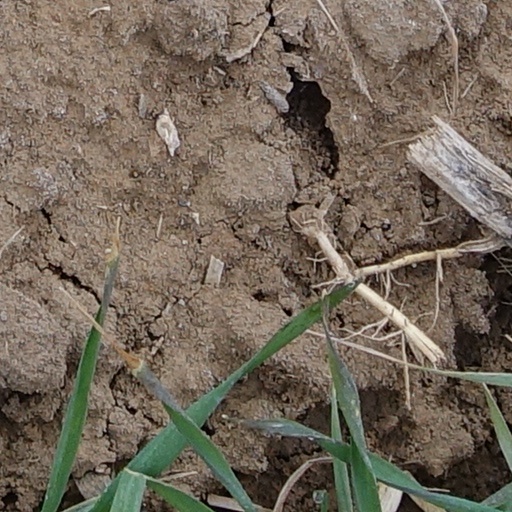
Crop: wheat